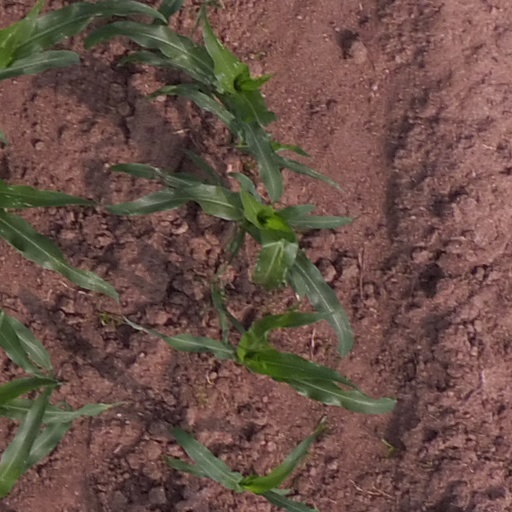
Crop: maize; corn